Maximin Coia

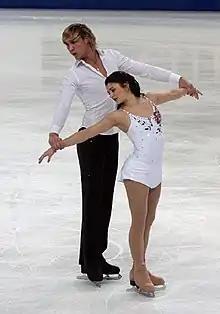
Canac and Coia in 2009

Maximin Coia (born 5 December 1983) is a French former competitive pair skater. With Adeline Canac, he is the 2008 and 2009 French national champion.